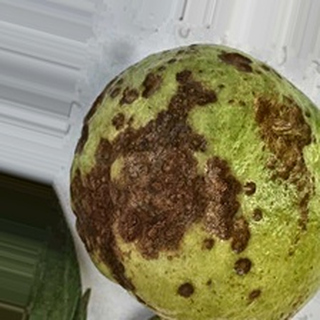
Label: guava_anthracnose